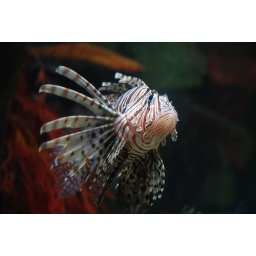
Another fish in the water